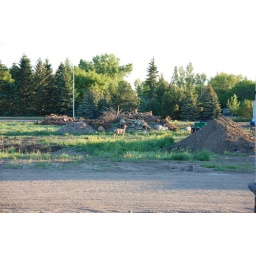
A family of deer walking by my house